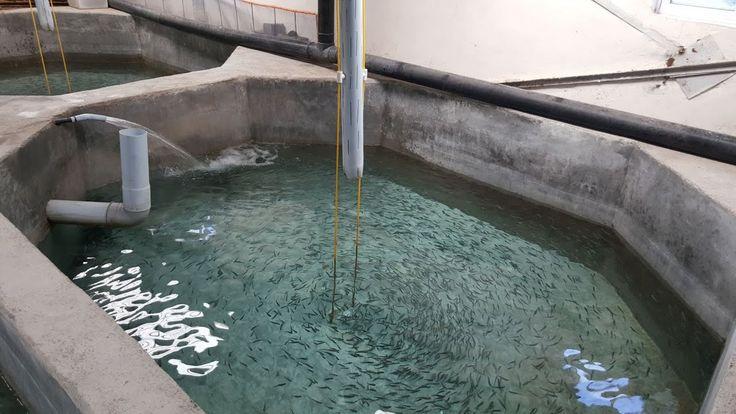
Bwawa dogo ambalo linatumika kufugia samaki kwenye pembezoni mwa nyumba inayoishi watu, imejengwa na kujazwa maji tayari na virutubisho vingi na chakula ili samaki waendelee kukua, na hatimaye kupata ukubwa unaofaakwa chakula.